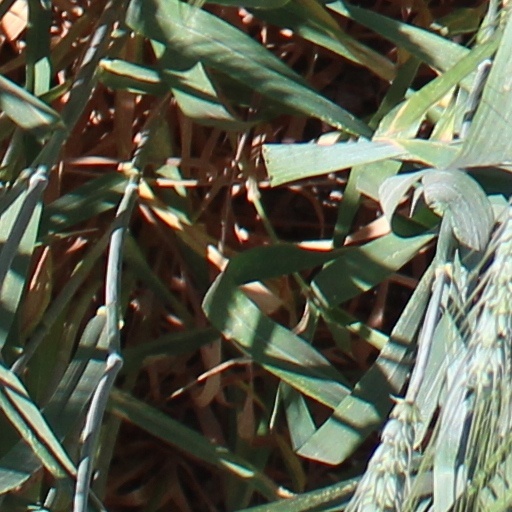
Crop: wheat